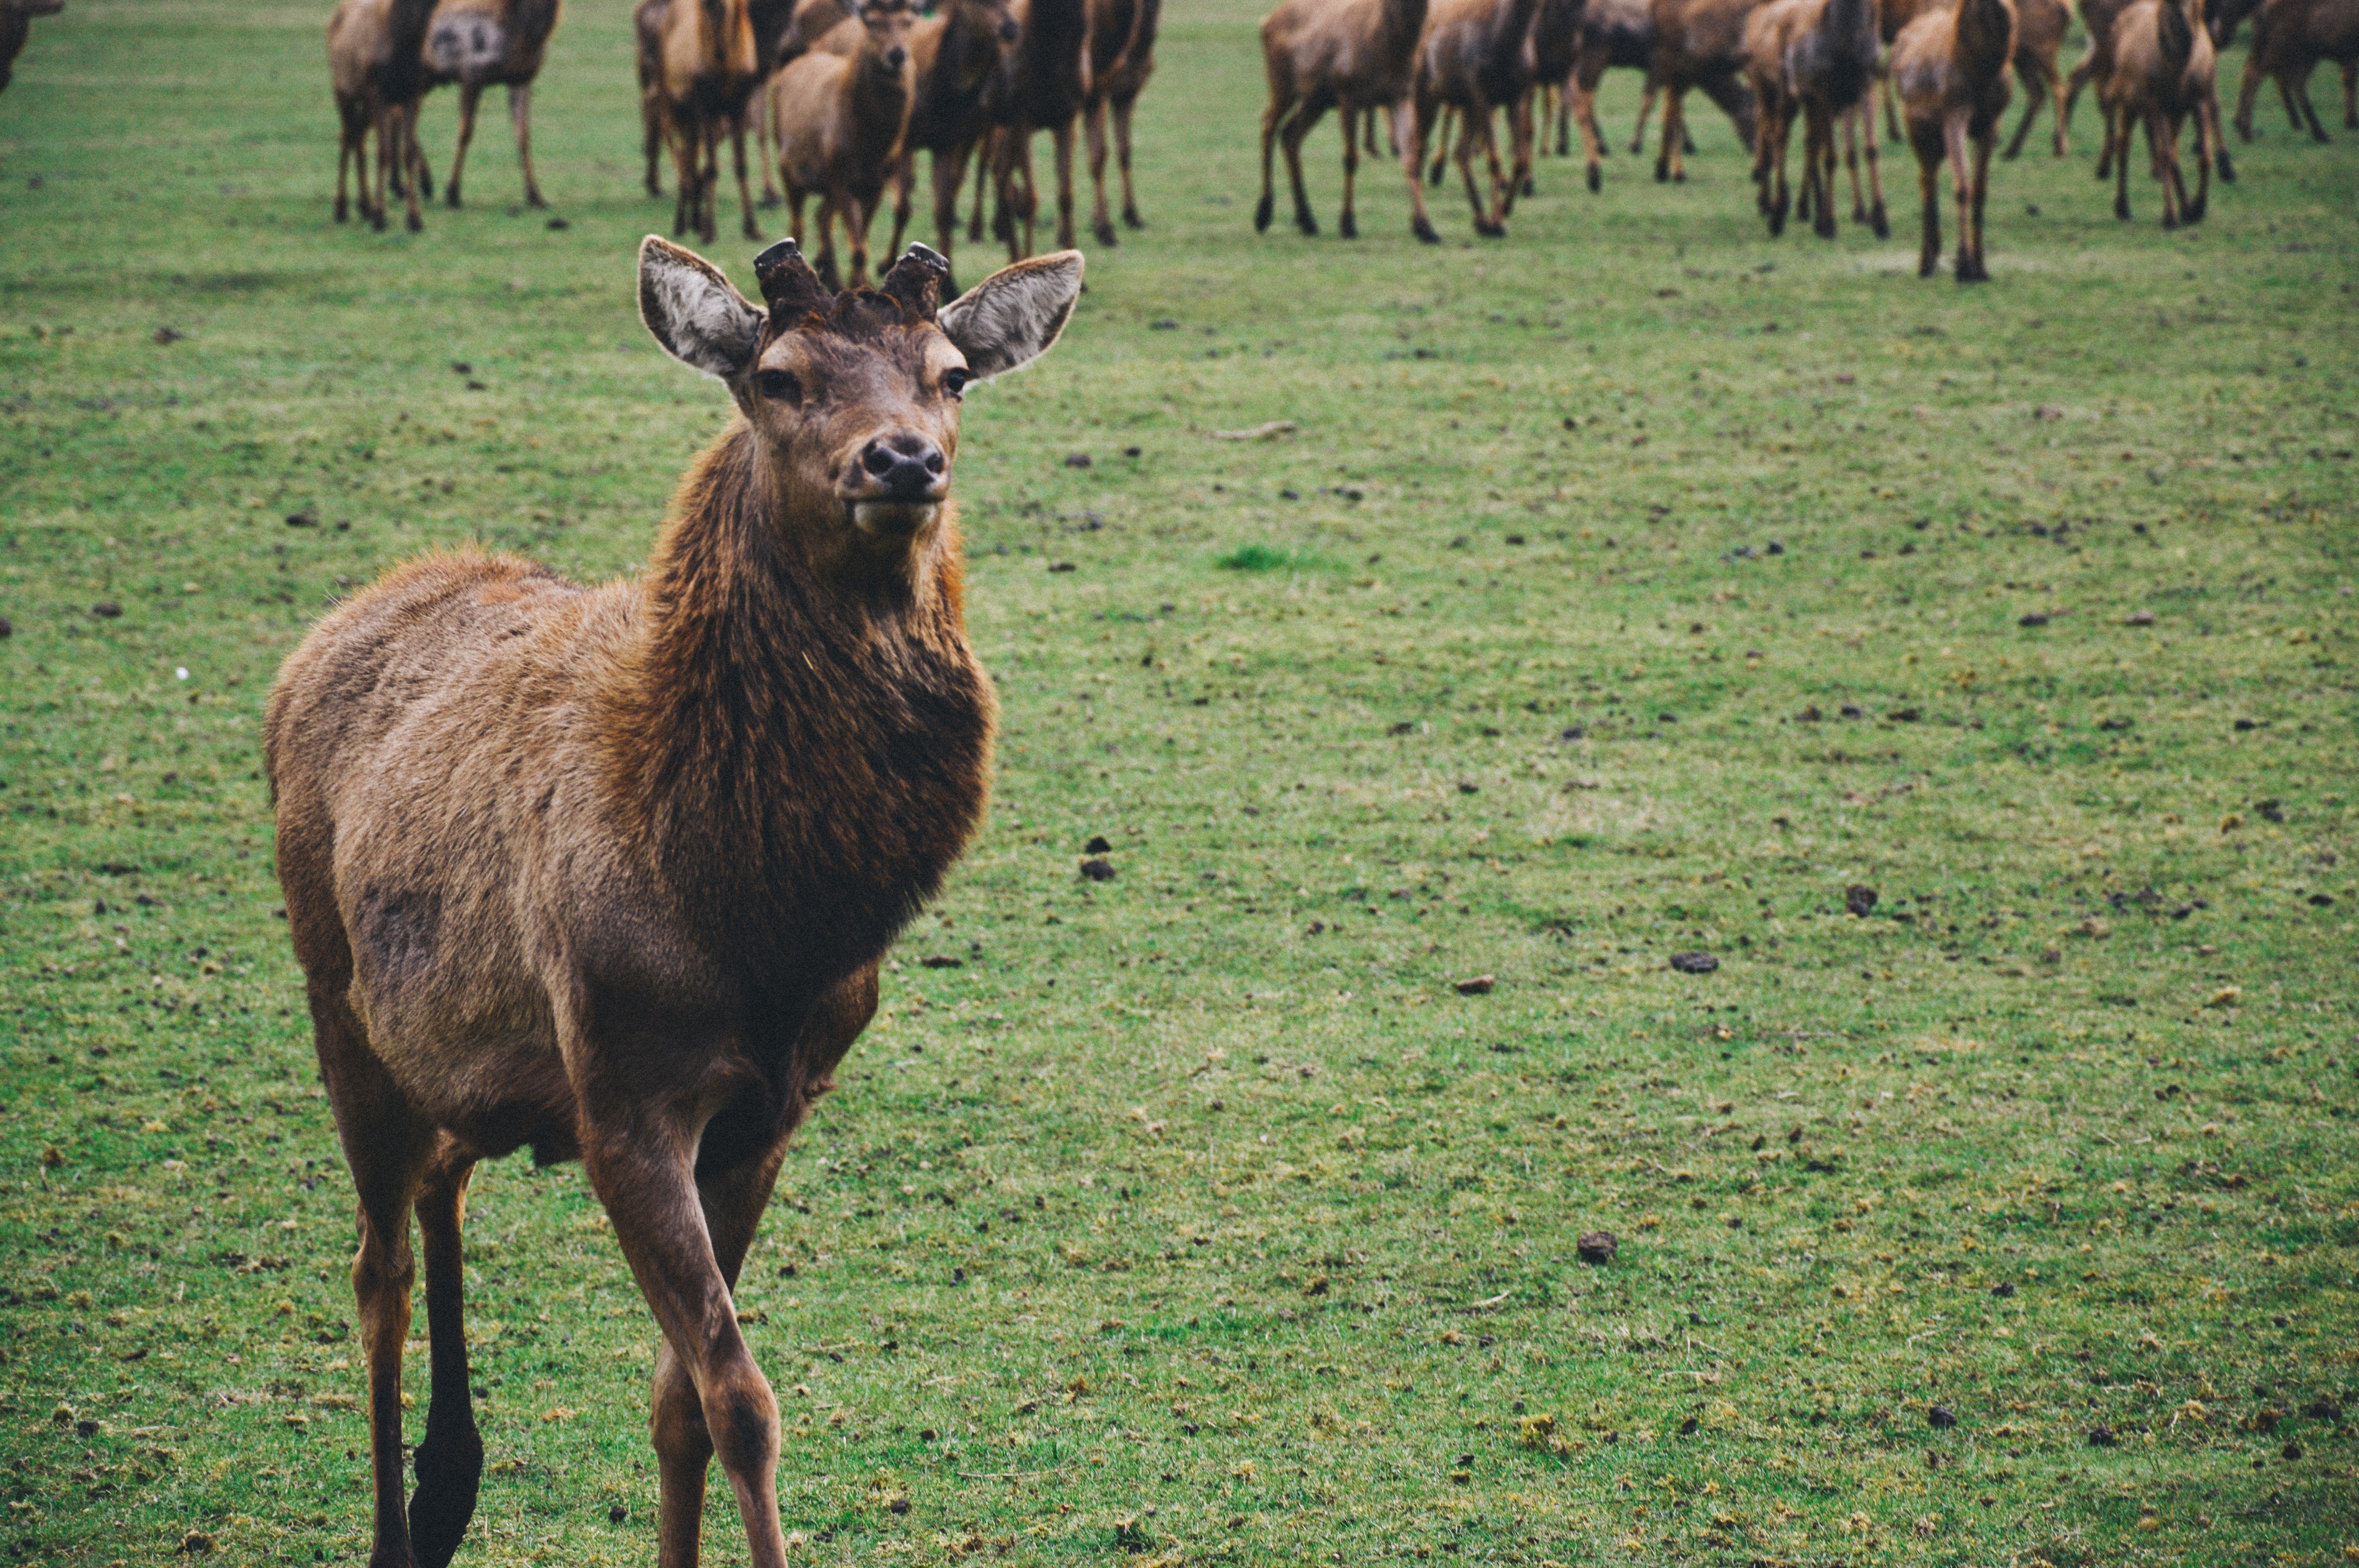
vertebrate, wildlife, mammal, deer, terrestrial animal, antler, horn, elk, herd, grassland, grass, pasture, fawn, meadow, plant, national park, antelope